Norman Jewison

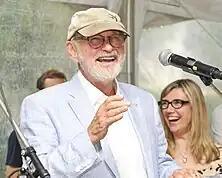
Jewison at a CFC Garden Party in 2012

His breakthrough film proved to be "The Cincinnati Kid" (1965), a drama starring Steve McQueen, and Jewison considered it one of his personal favourites because it was his first challenging drama. This success was followed in 1966 by a satire on Cold War paranoia, "The Russians Are Coming, the Russians Are Coming"; it was the first film Jewison also produced, and it was nominated for four Academy Awards, including Best Picture. He felt that doing "a plea for coexistence, or the absurdity of international conflict was important right at that moment". While reaction to "Russians" was positive, Jewison was labelled as "a Canadian pinko" by right-wing commentators.